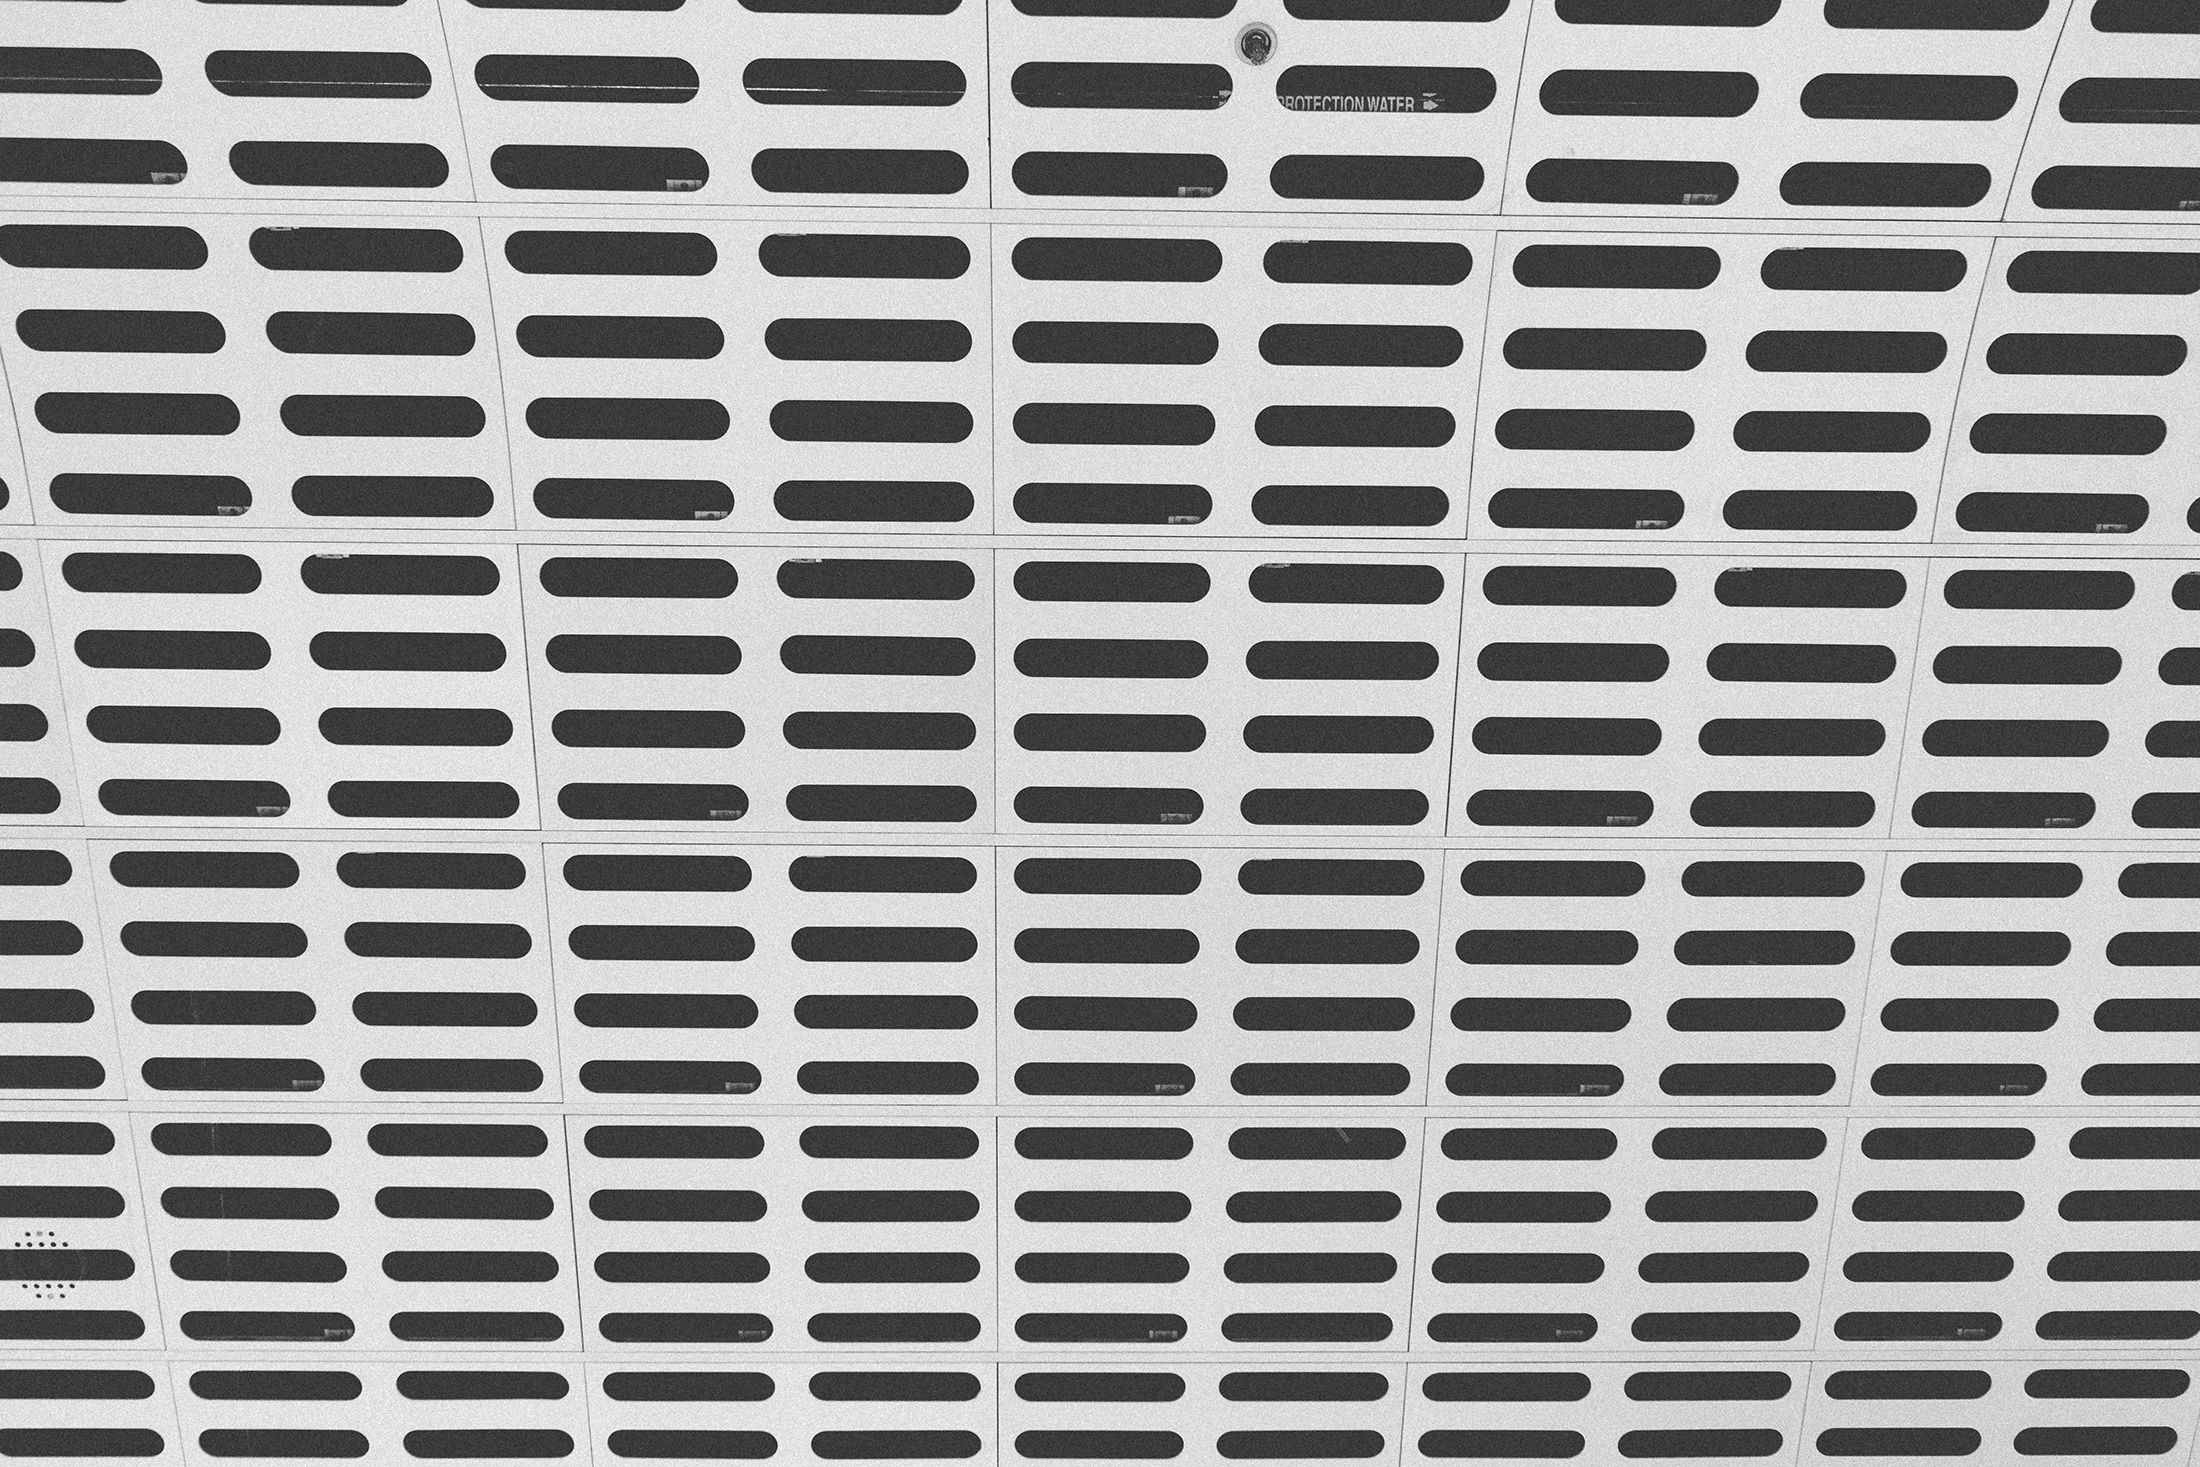
texture, floor, ceiling, pattern, line, metal, material, grill, background, design, net, mesh, grid, pills, holes, flooring, chain link fencing